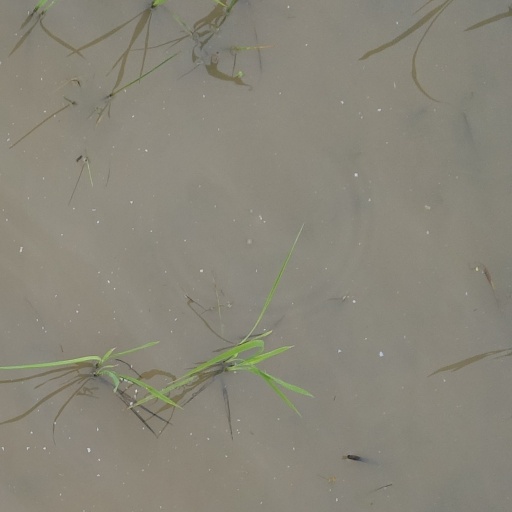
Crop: rice